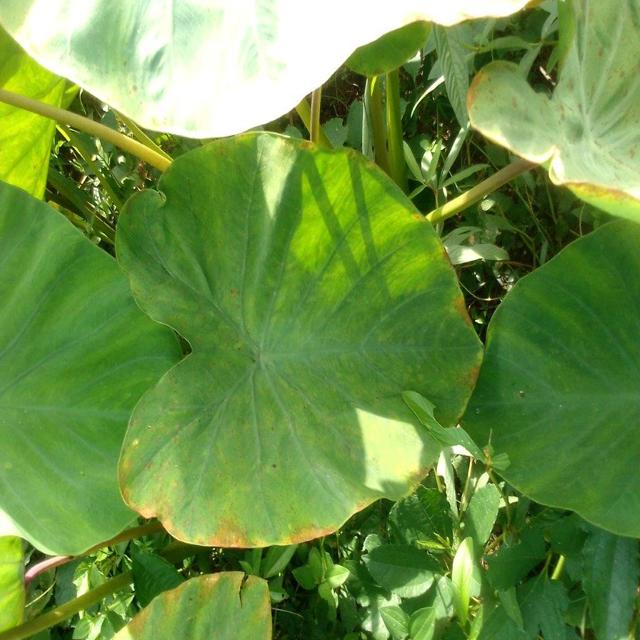
Label: Early_Blight